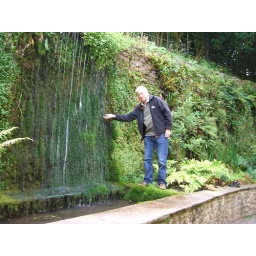
In the grounds of this fascinating house in Wales is this delightful water curtain, pictured here in October 2009.